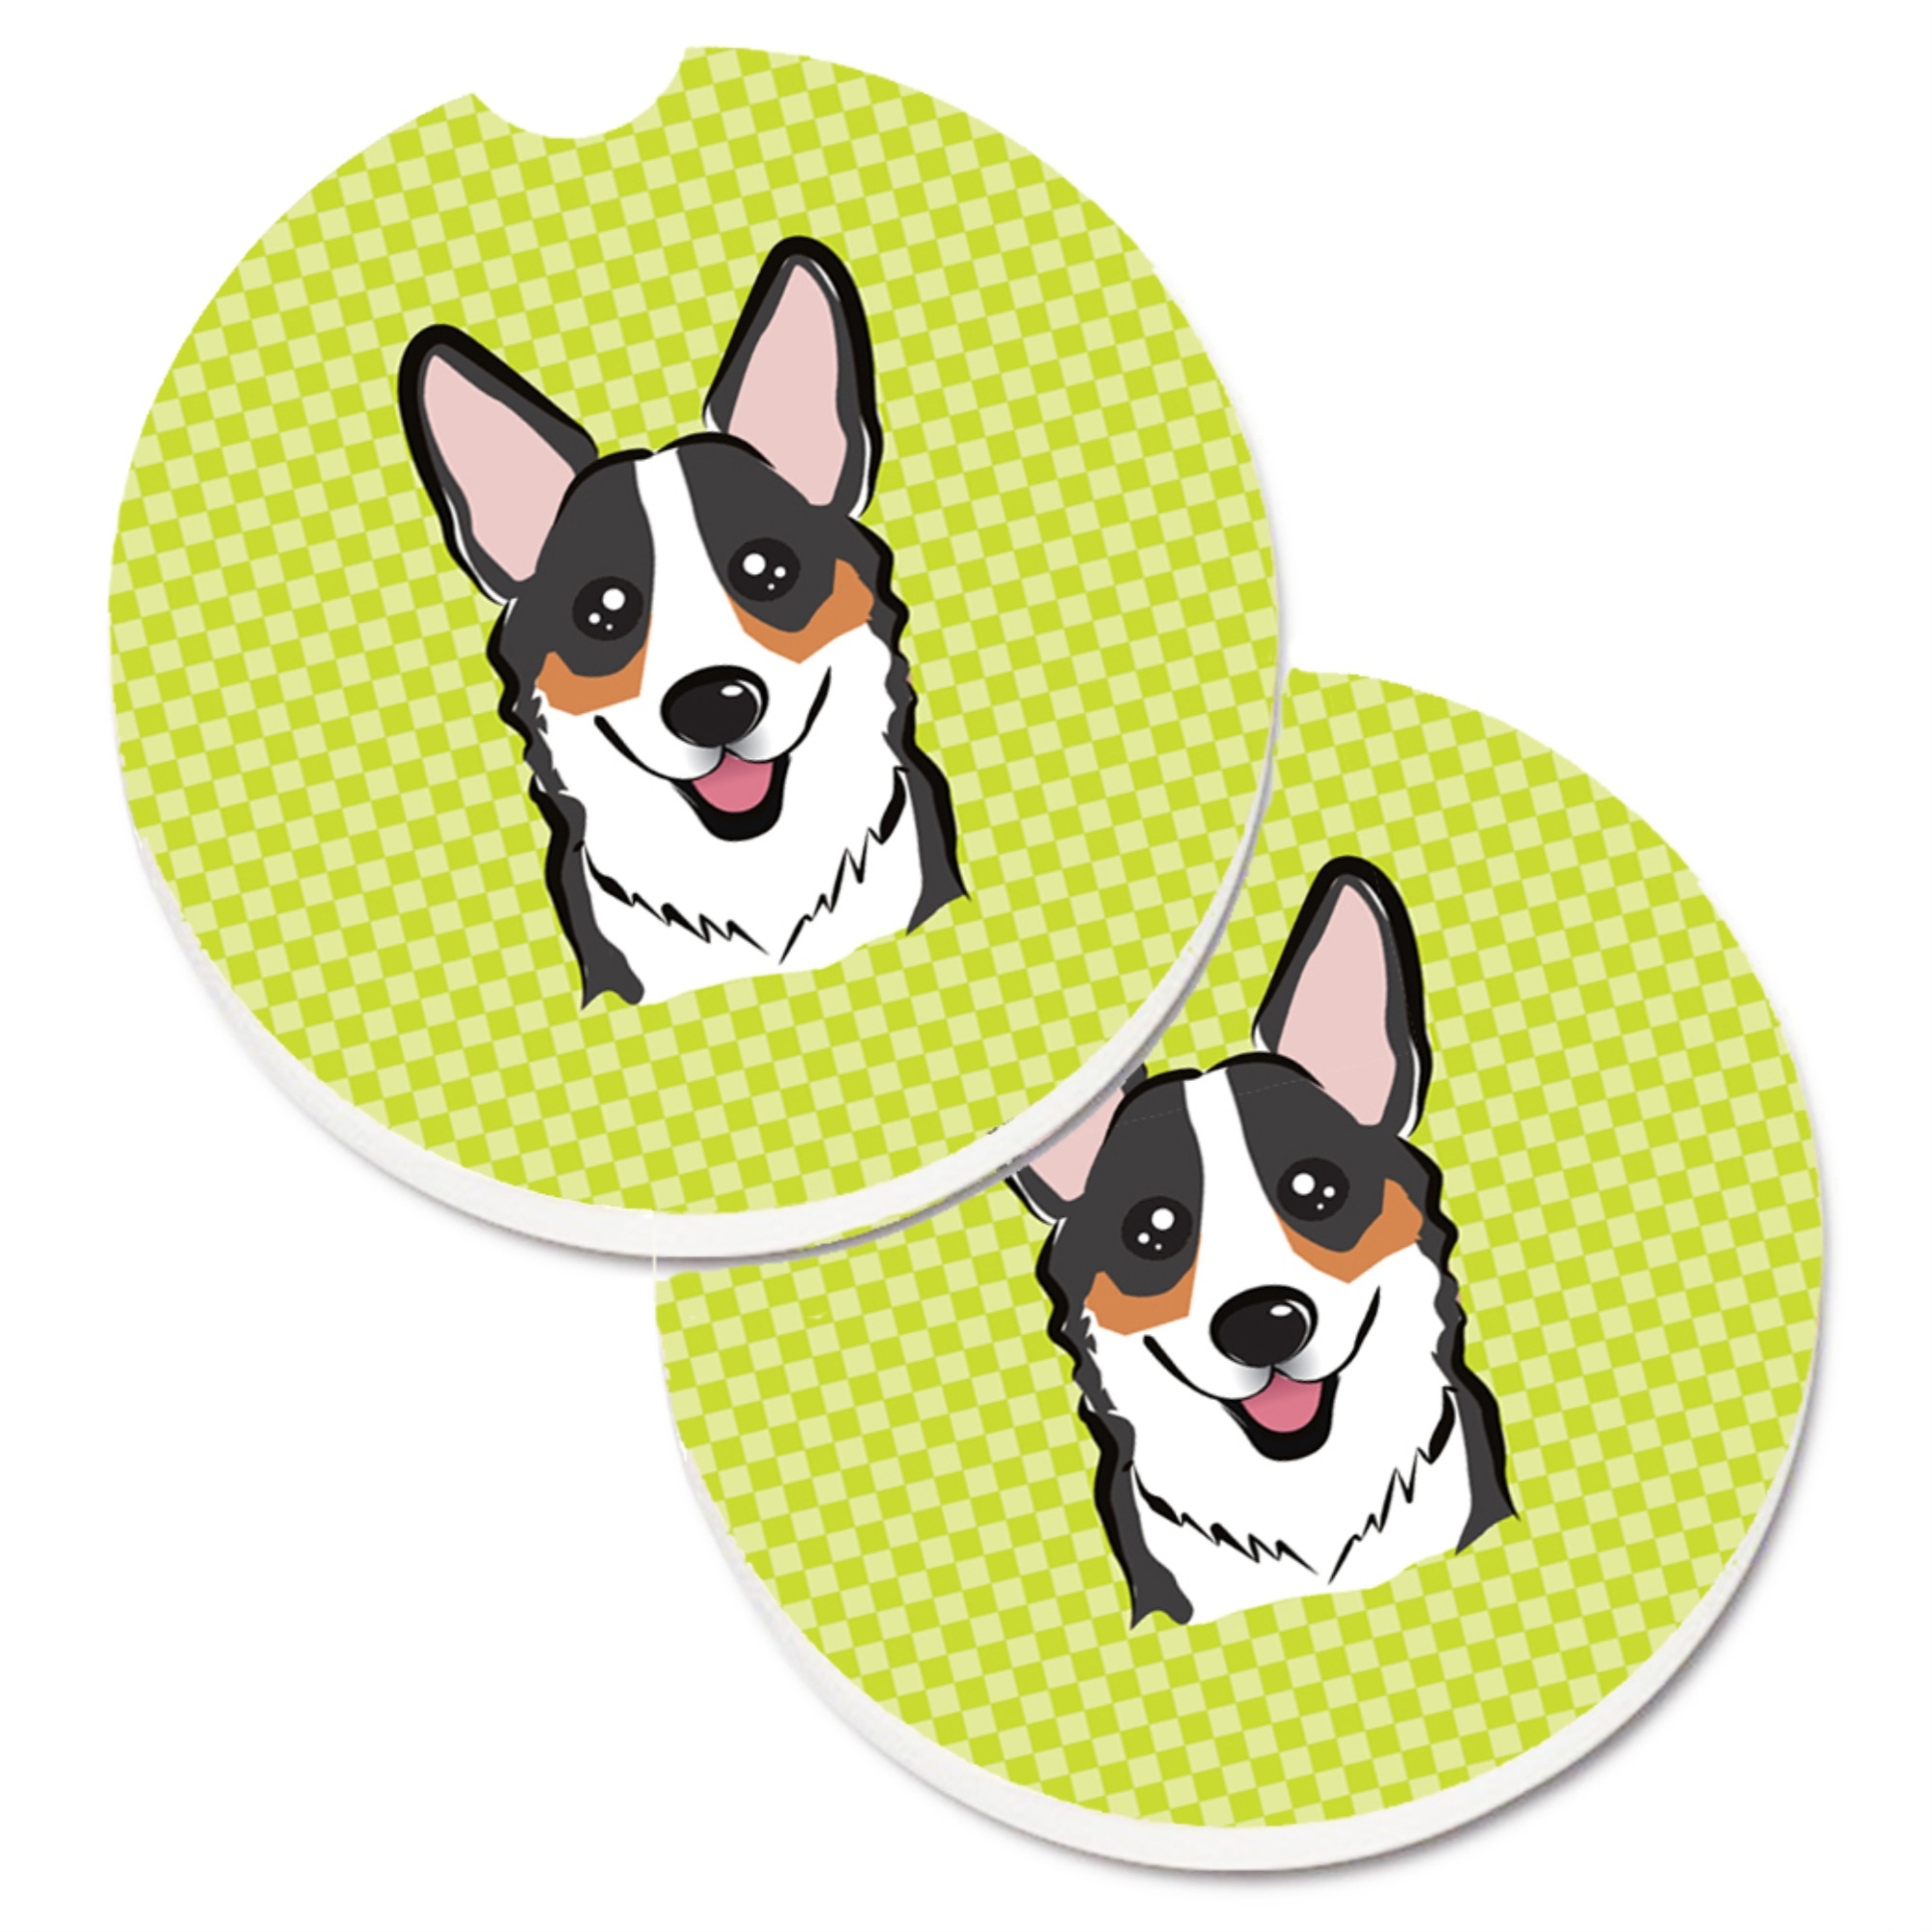
'Caroline's Treasures Checkerboard Lime green Corgi Set of 2 Cup Holder Car Coasters BB1317CARC  2.56  Multicolor''
Colorful Absorbant Sandstone Car Coasters. Set Of 2 With This Design. Both Coasters Measure 2 1/2 Inches In Diameter And Are A Little Over 1/4 Inch High. Make A Statement In Your Vehicle About Your Personality And Keep The Water From Making A Big Mess When Your Drink Starts To Melt. Make Sure To Take Your Drink With You When You Leave Your Vehicle And Leave Your Coaster! Model No : Bb1317Carc''Caroline'S Treasures Checkerboard Lime Green Corgi Set Of 2 Cup Holder Car Coasters Bb1317Carc 2.56 Multicolor''Brand : Caroline'S Treasures
Brand: Caroline's Treasures
Category: Vehicles & Parts > Vehicle Parts & Accessories > Vehicle Maintenance, Care & Decor > Vehicle Decor